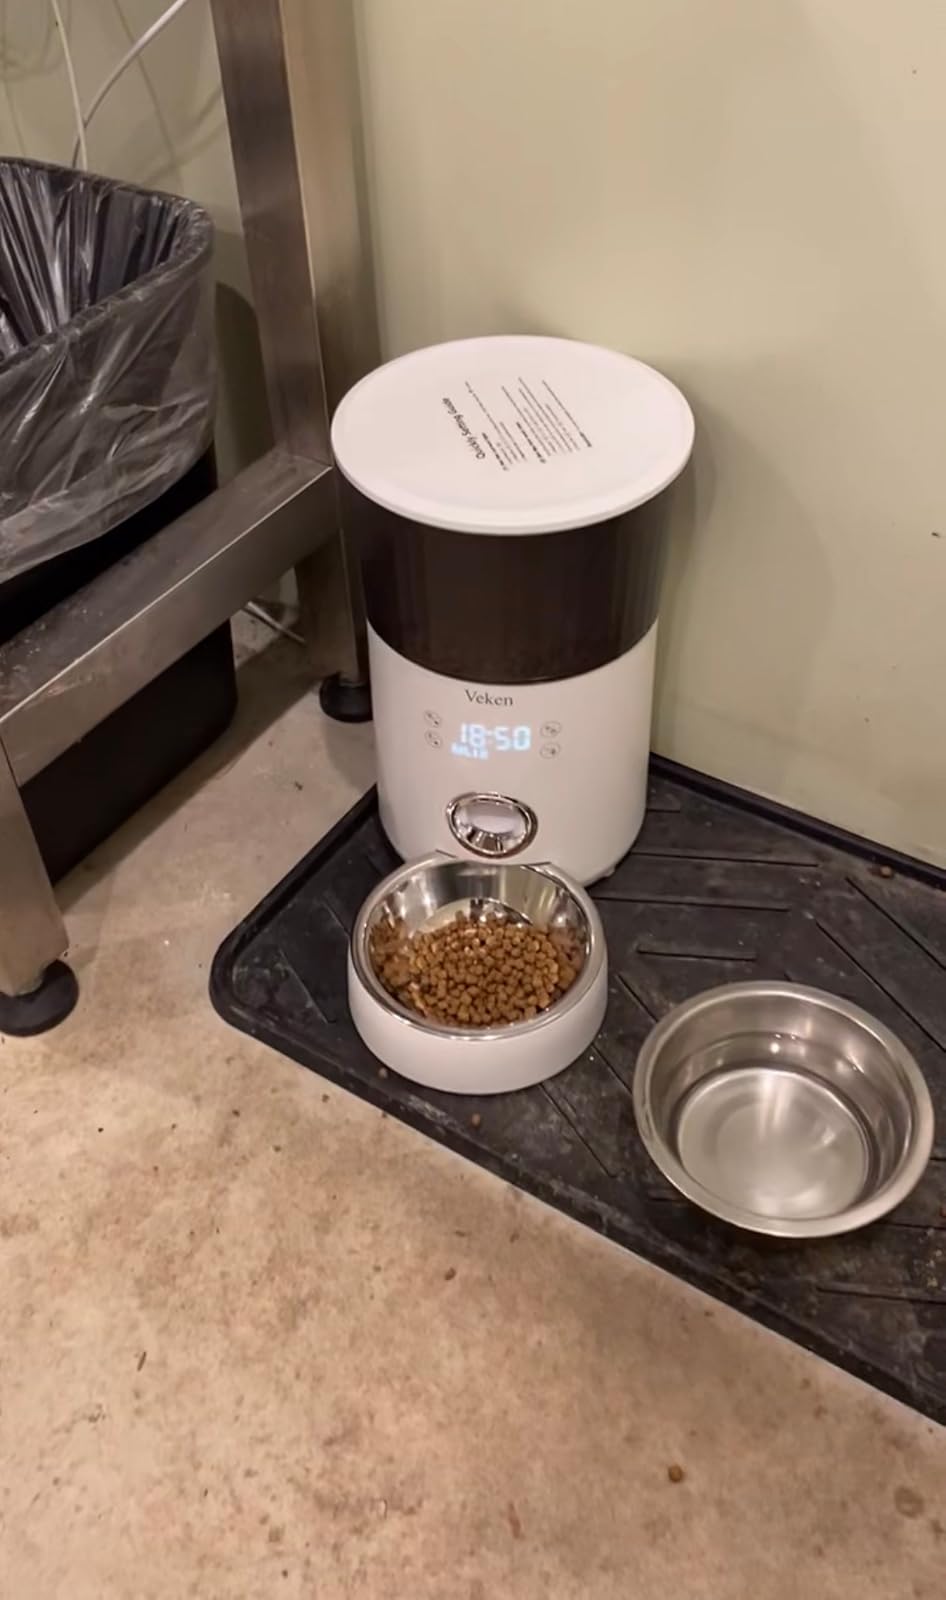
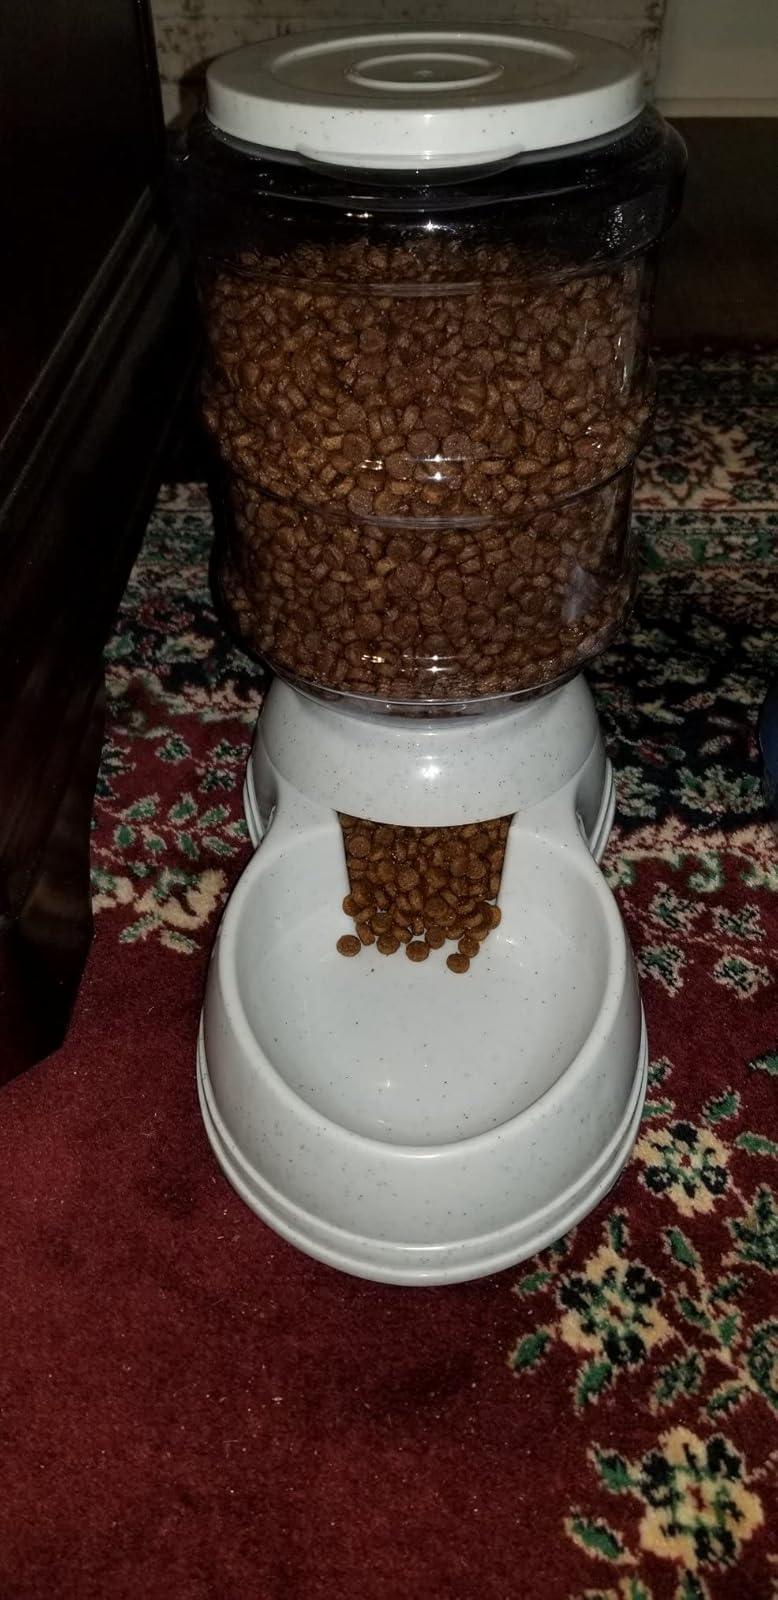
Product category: items_feeder
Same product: no